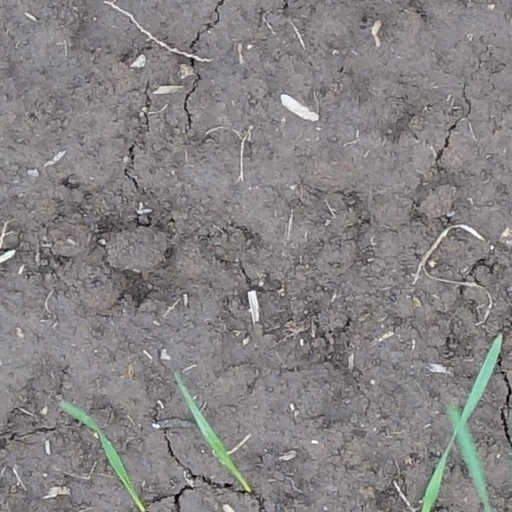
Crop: wheat